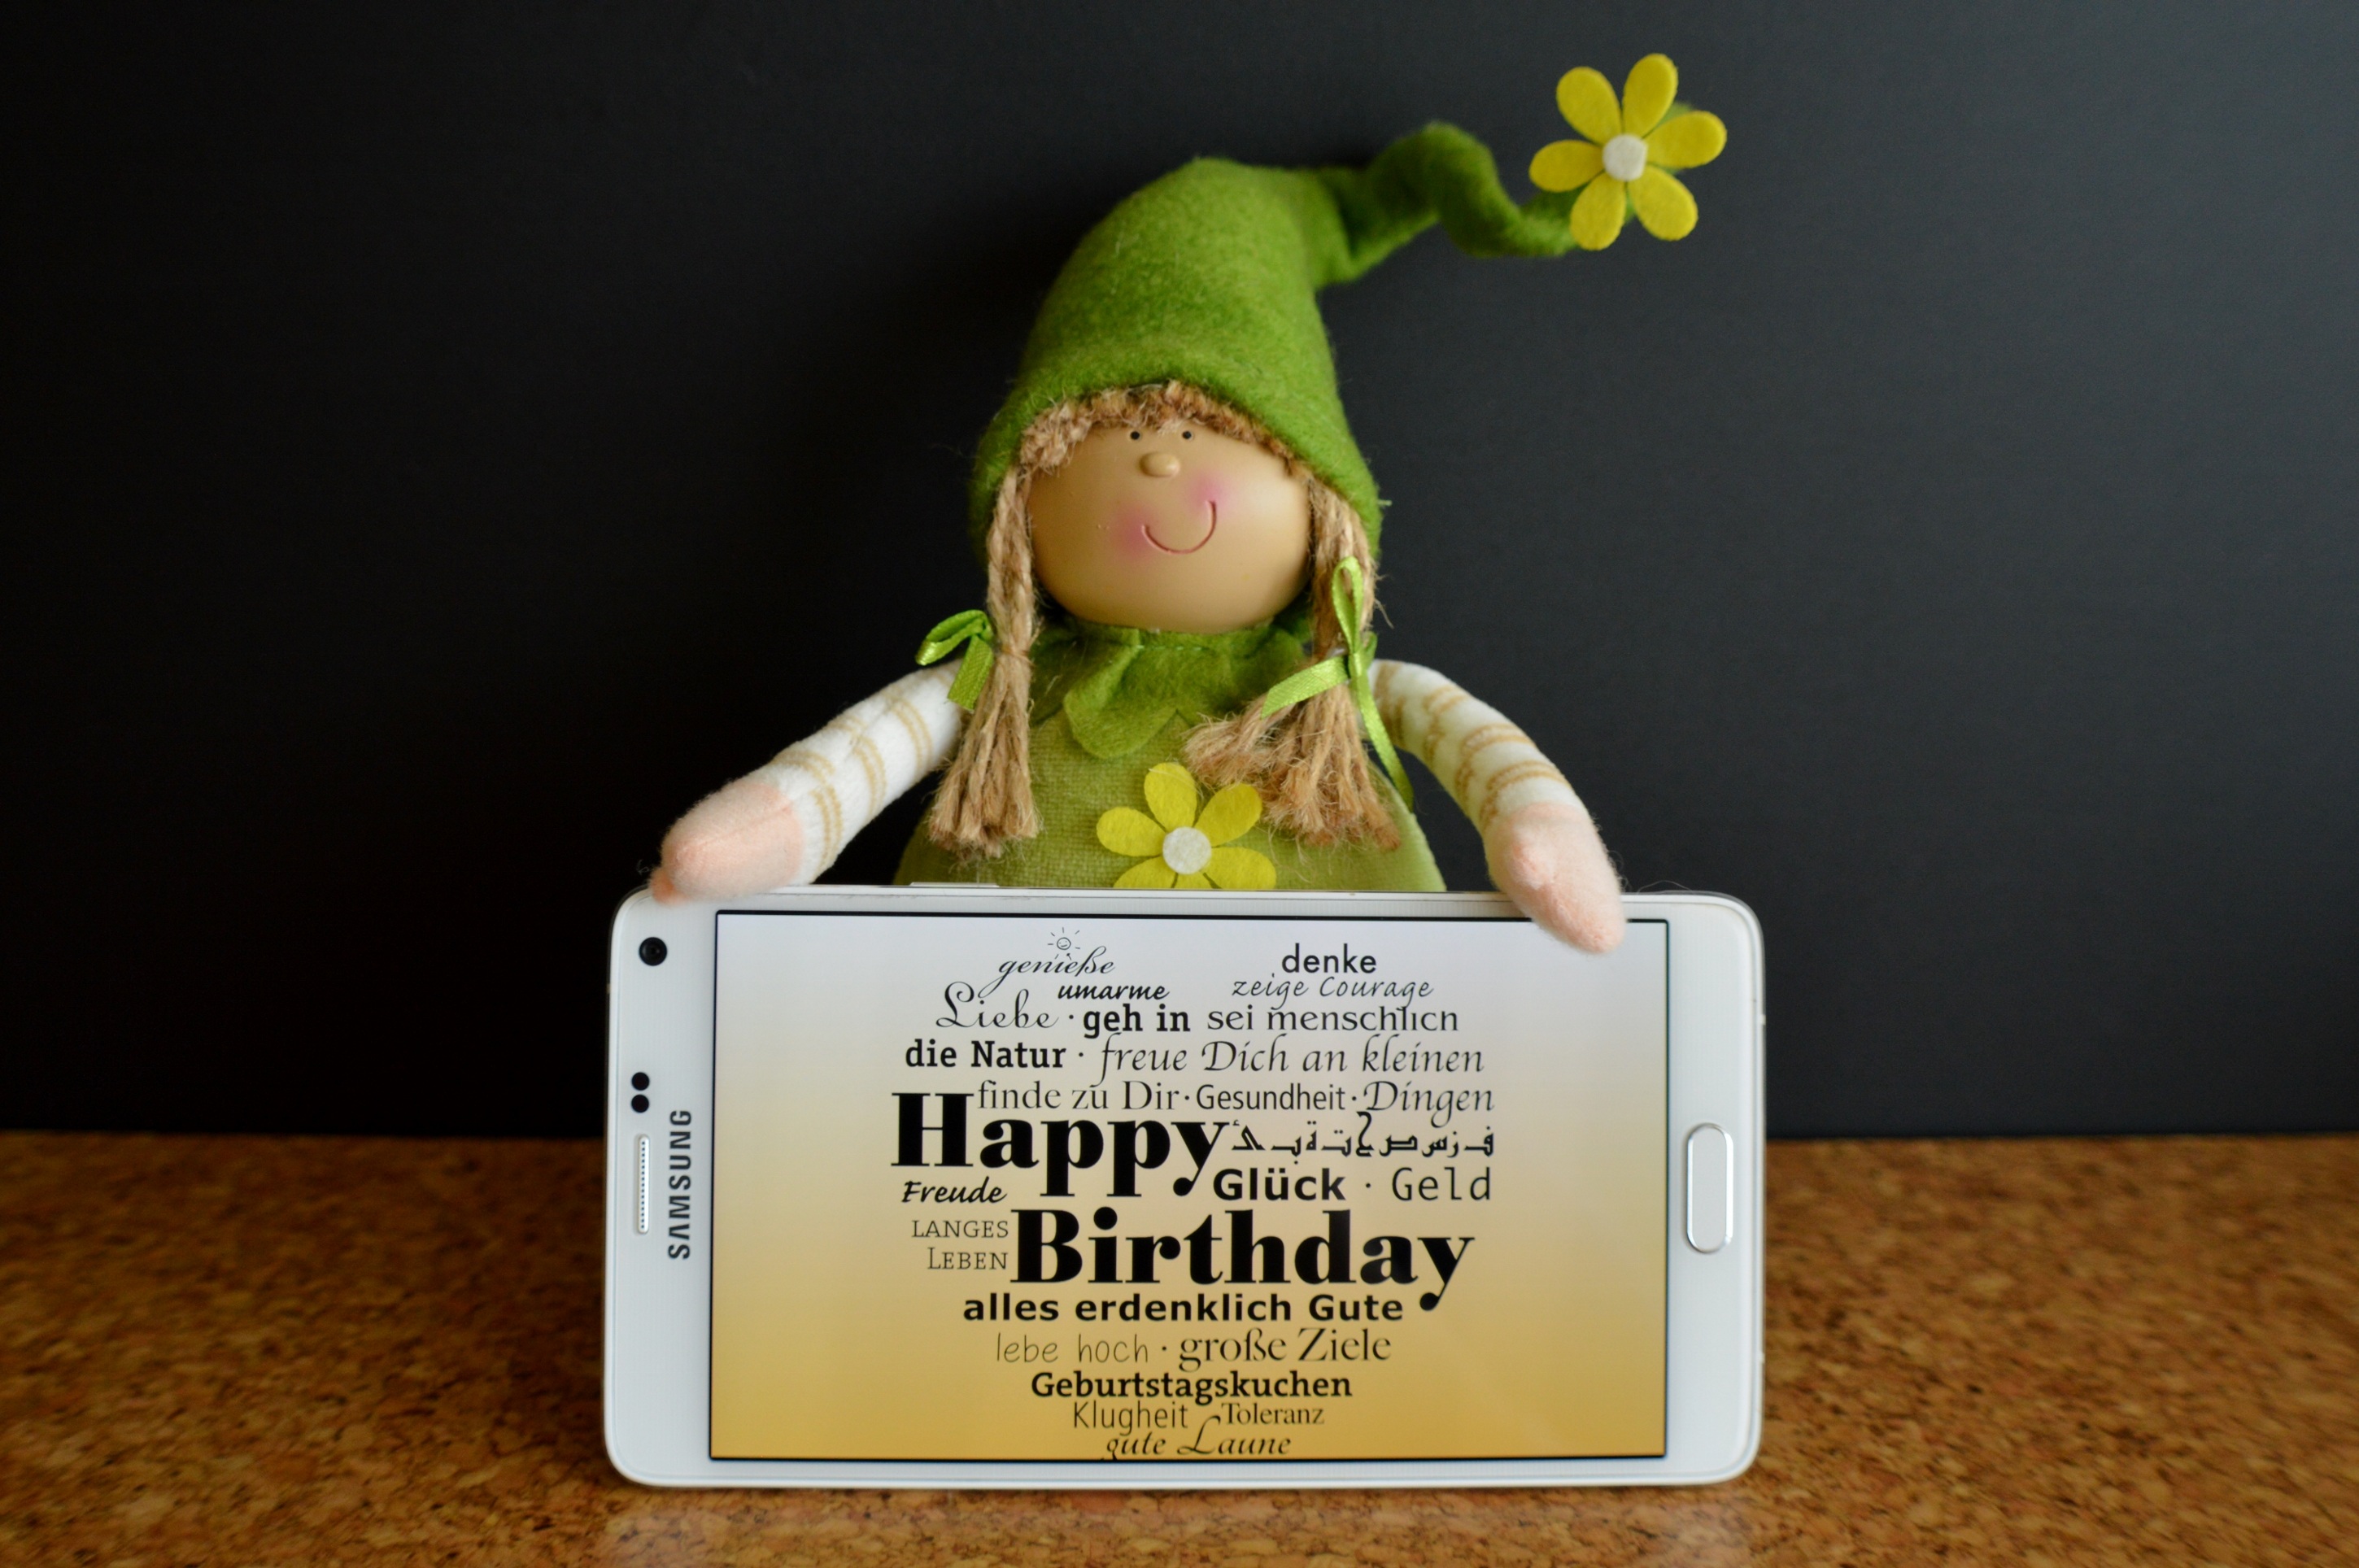
flower, green, yellow, happy birthday, background, funny, birthday, greeting, greeting card